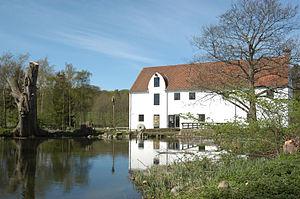
Esrum Å est un fleuve côtier situé dans la région du Seeland. Sa longueur est d'environ 10 km.